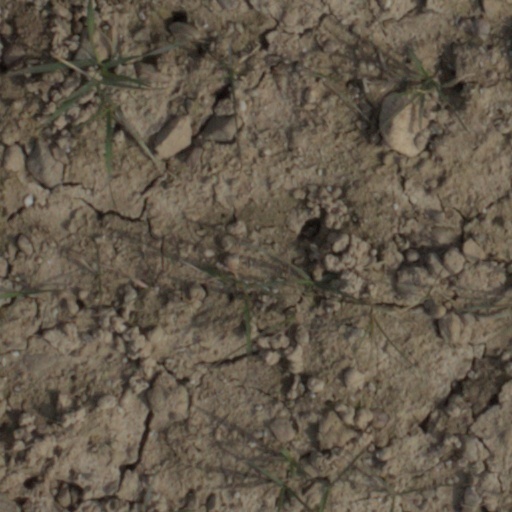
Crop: wheat